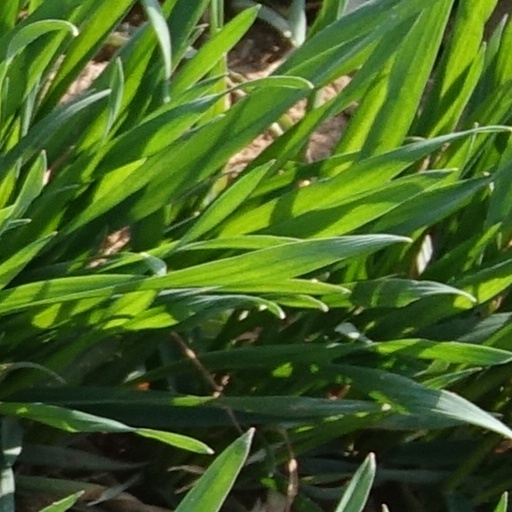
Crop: wheat